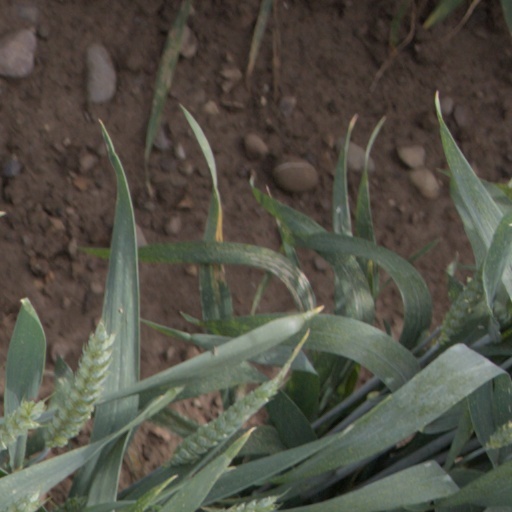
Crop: wheat